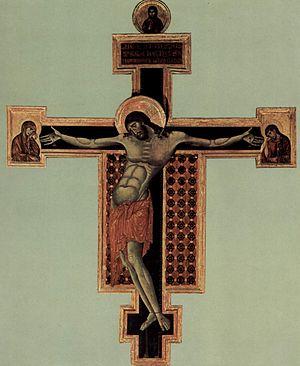
Hans Urs von Balthasar, né à Lucerne le 12 août 1905 et mort à Bâle le 26 juin 1988, est un prêtre catholique suisse du diocèse de Coire. Jésuite de 1928 à 1950, il est considéré comme l'un des plus grands théologiens chrétiens du XXᵉ siècle. Créé cardinal par Jean-Paul II en 1988, il meurt quelques jours avant d'en recevoir les insignes.
La représentation du Christ en croix concerne l'iconographie christologique de la représentation de Christ seul sur la croix ; on parle alors de « Crucifix peint » ou de « Croix peinte ».
La représentation artistique de Jésus-Christ dans l'art chrétien, est devenue un thème majeur de l'art occidental, ainsi qu'en Europe orientale. Jésus-Christ a été représenté de différentes manières au cours des époques, ainsi que pour illustrer les différents épisodes de sa vie codée par l'iconographie chrétienne.